Leonhard von Keutschach

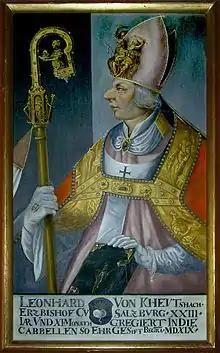
Prince-Archbishop Leonhard von Keutschach

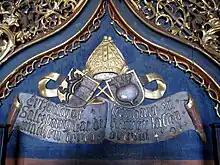
Coat of arms (right) of Leonhard von Keutschach, in his bedchamber in Hohensalzburg Castle

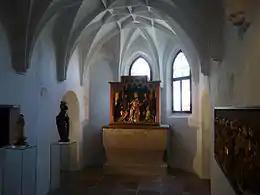
Chapel of Leonhard von Keutschach in Hohensalzburg Castle

Leonhard von Keutschach (c. 1442 – 8 June 1519) was Prince-Archbishop of Salzburg from 1495 until his death, the last to rule in the feudal style.